Connie J. Bonslagel

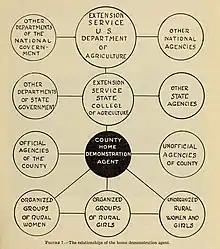
Fig 7 Home Demonstration Agent Relationships, from the 1933 USDA publication "Home Demonstration Work"

Bonslagel started her career as a state home demonstration agent in Mississippi in 1915, and became an agent in Arkansas in 1917. She remained in Arkansas for the remainder of her career, which spanned until 1950. The job of home demonstration agent was created by Home demonstration clubs established by the Smith–Lever Act of 1914 as a way of coordinating and sharing home economics information among rural women. Bonslagel would visit different parts of the states, accompanying the county agent and staying at farms along the way.